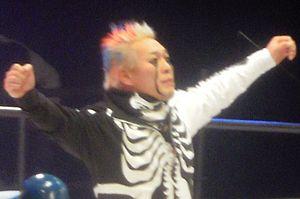
Kazushige Nosawa, né le 17 décembre 1976 à Ichikawa, est un catcheur japonais, connu pour ses matchs à la Big Japan Pro Wrestling et la Dramatic Dream Team.